Daniel Keith

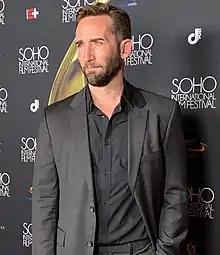
Daniel Keith at the SoHo Intl Film Festival for "Love in Kilnerry"

Daniel Keith (born October 19, 1982) is an American actor, screenwriter and playwright, director, producer, and musician. He is best known for his roles as Sheriff Gary O'Reilly in "Love in Kilnerry" and the lead singer of the rock band, Modakai. He has taught at the American Theater of Actors in New York City.